Brøndby Stadium

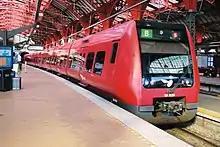
S-train line B

Patrons may park their cars in one of the largest free parking facilities of all Danish stadiums, holding 2,500 cars. In addition, 1,000 places are available south of the Holbæk motorway and an additional 700 places north of the Brøndby Rådhus.